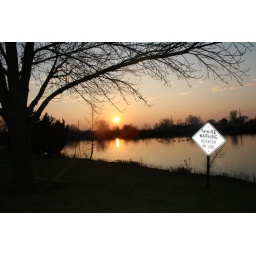
The ducks on the water had been previously scared off the lake beach by my father.